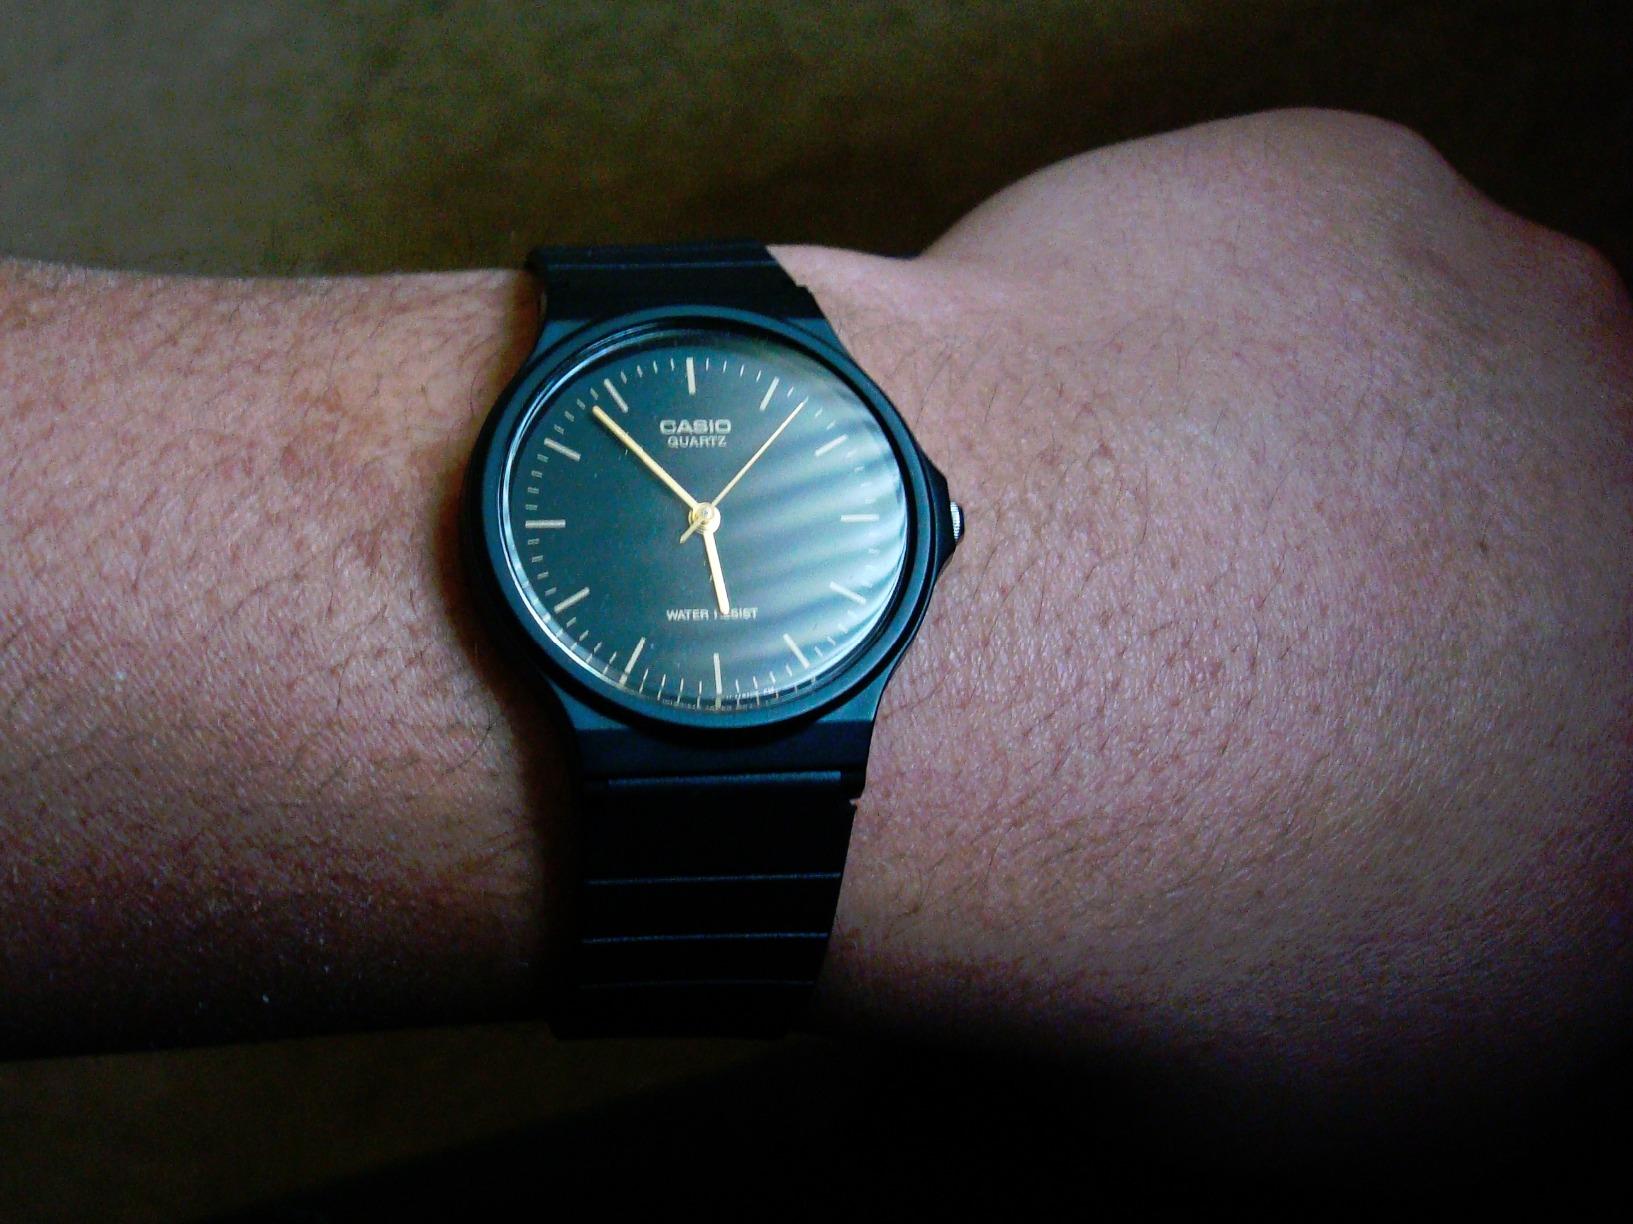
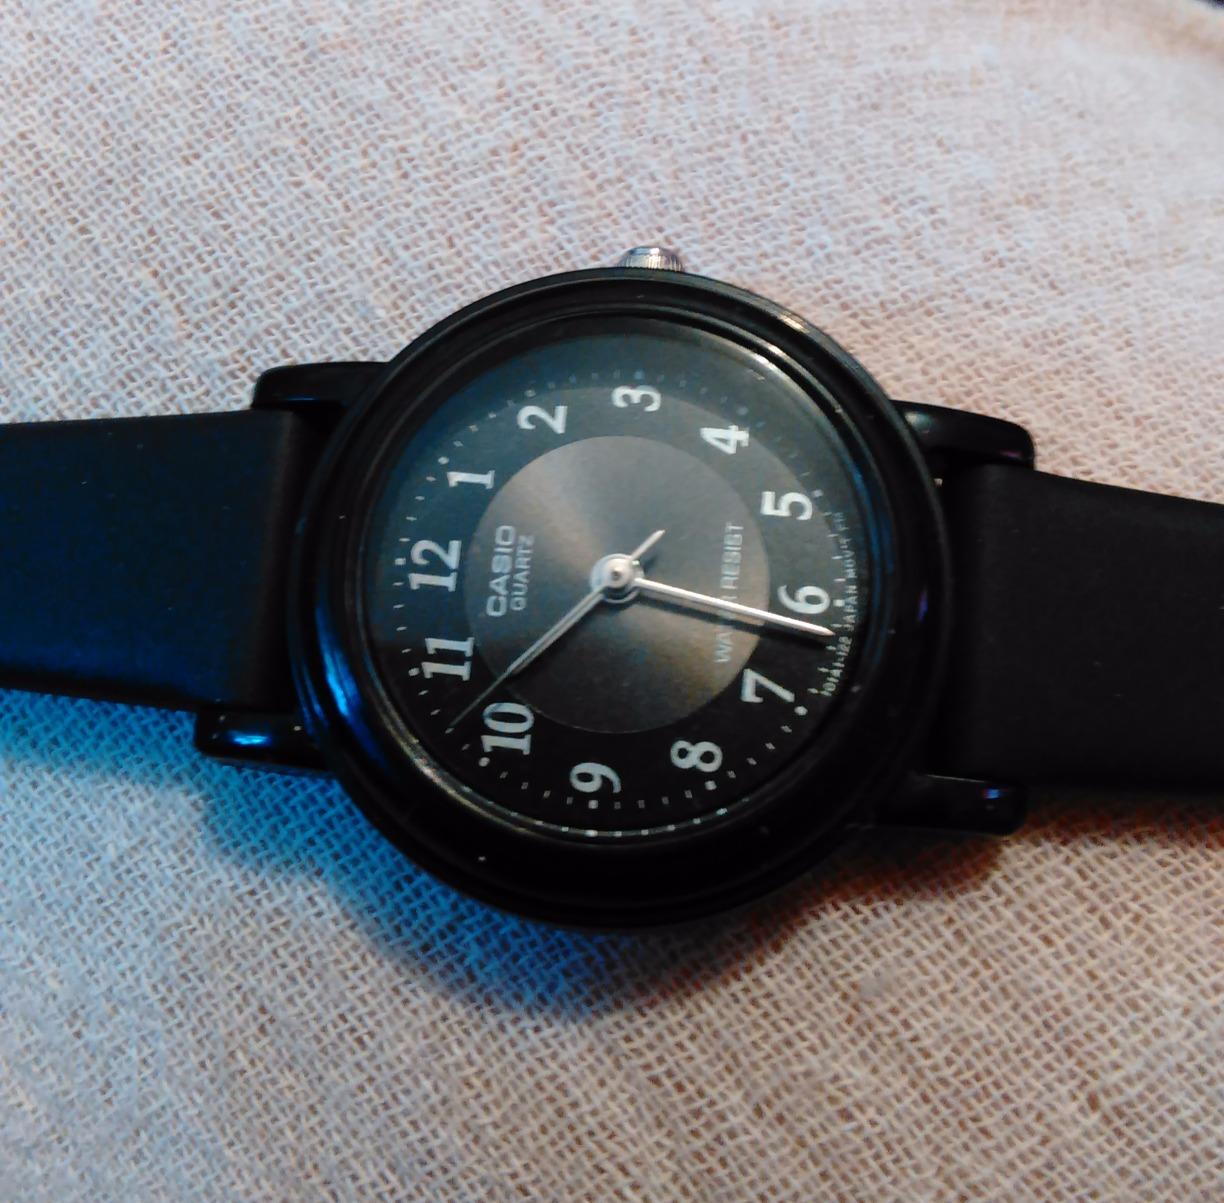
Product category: accessories_watch
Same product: no